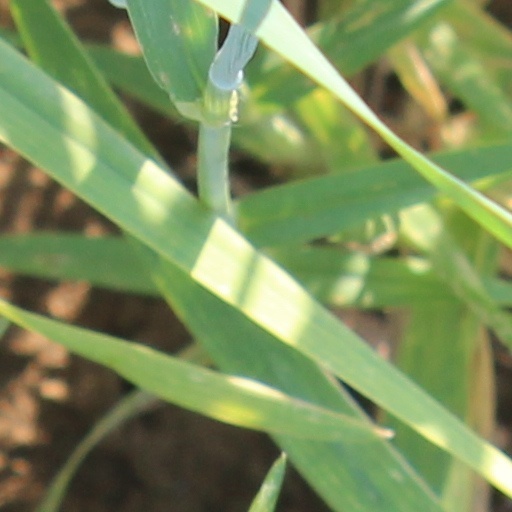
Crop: wheat